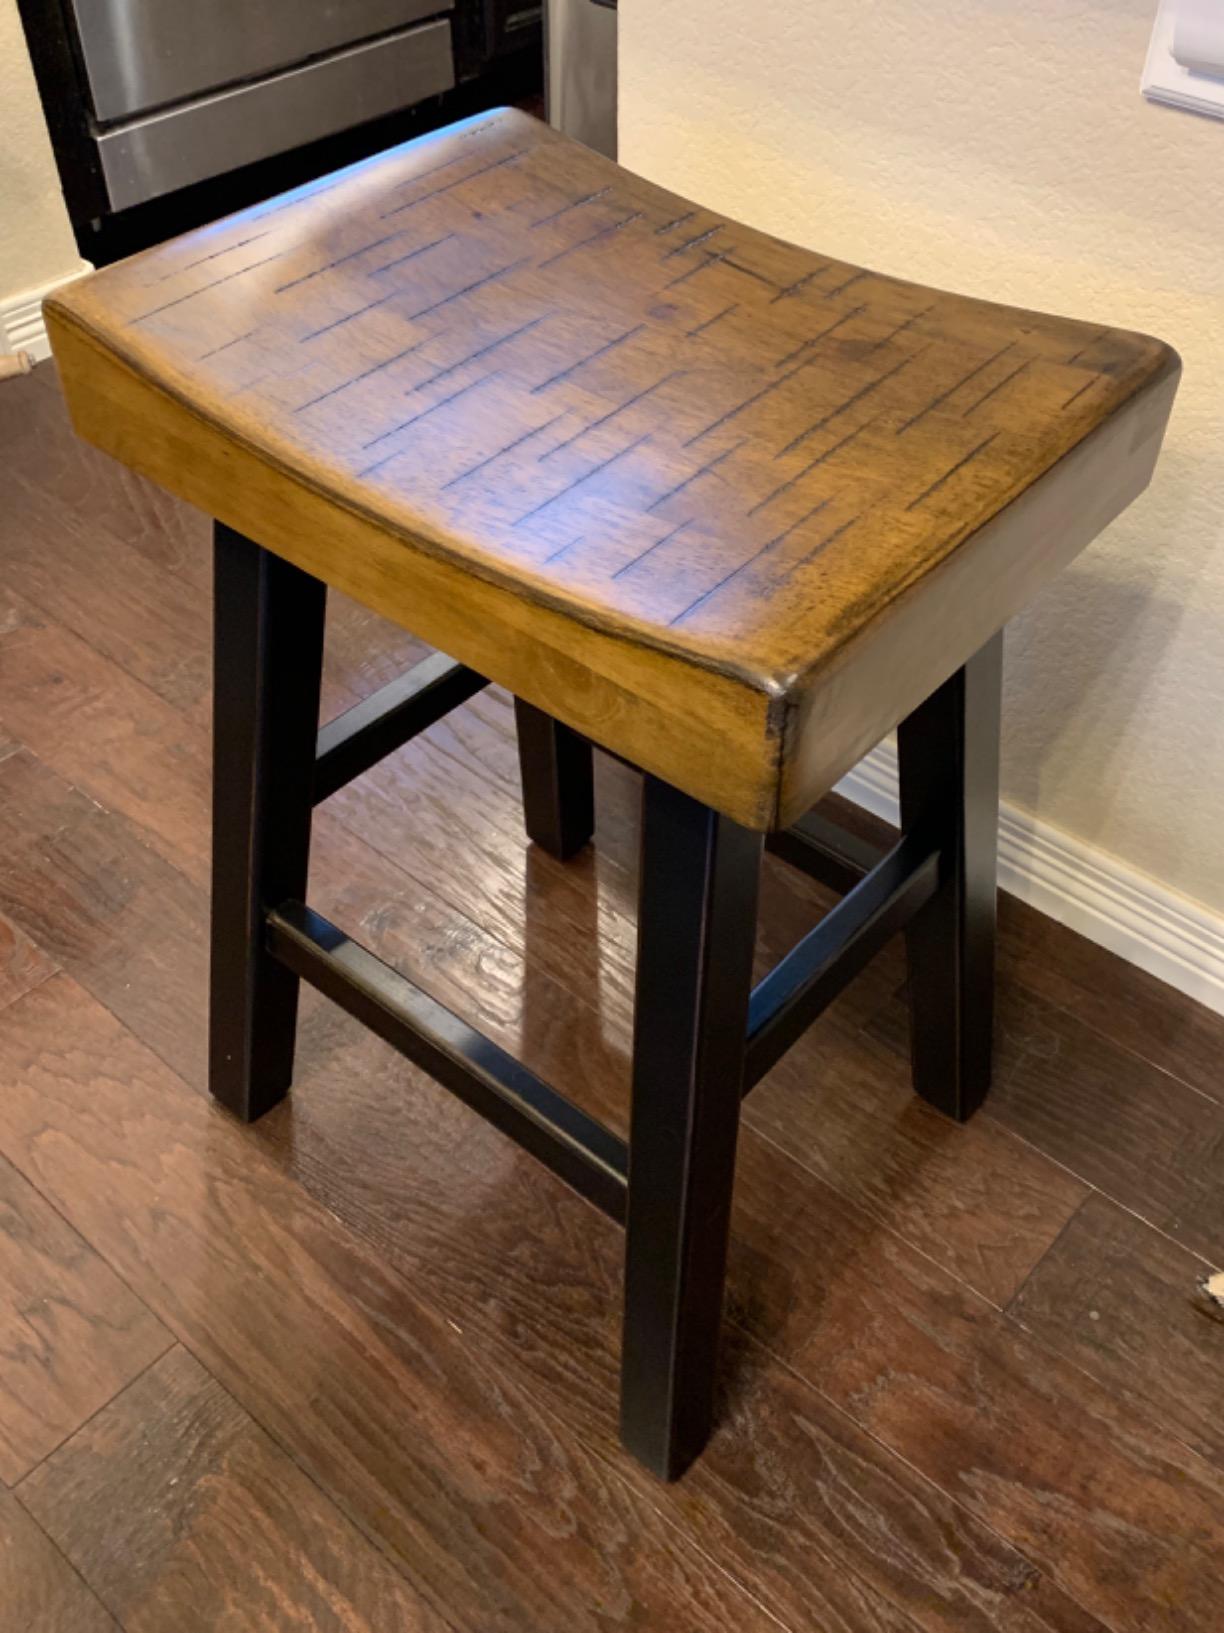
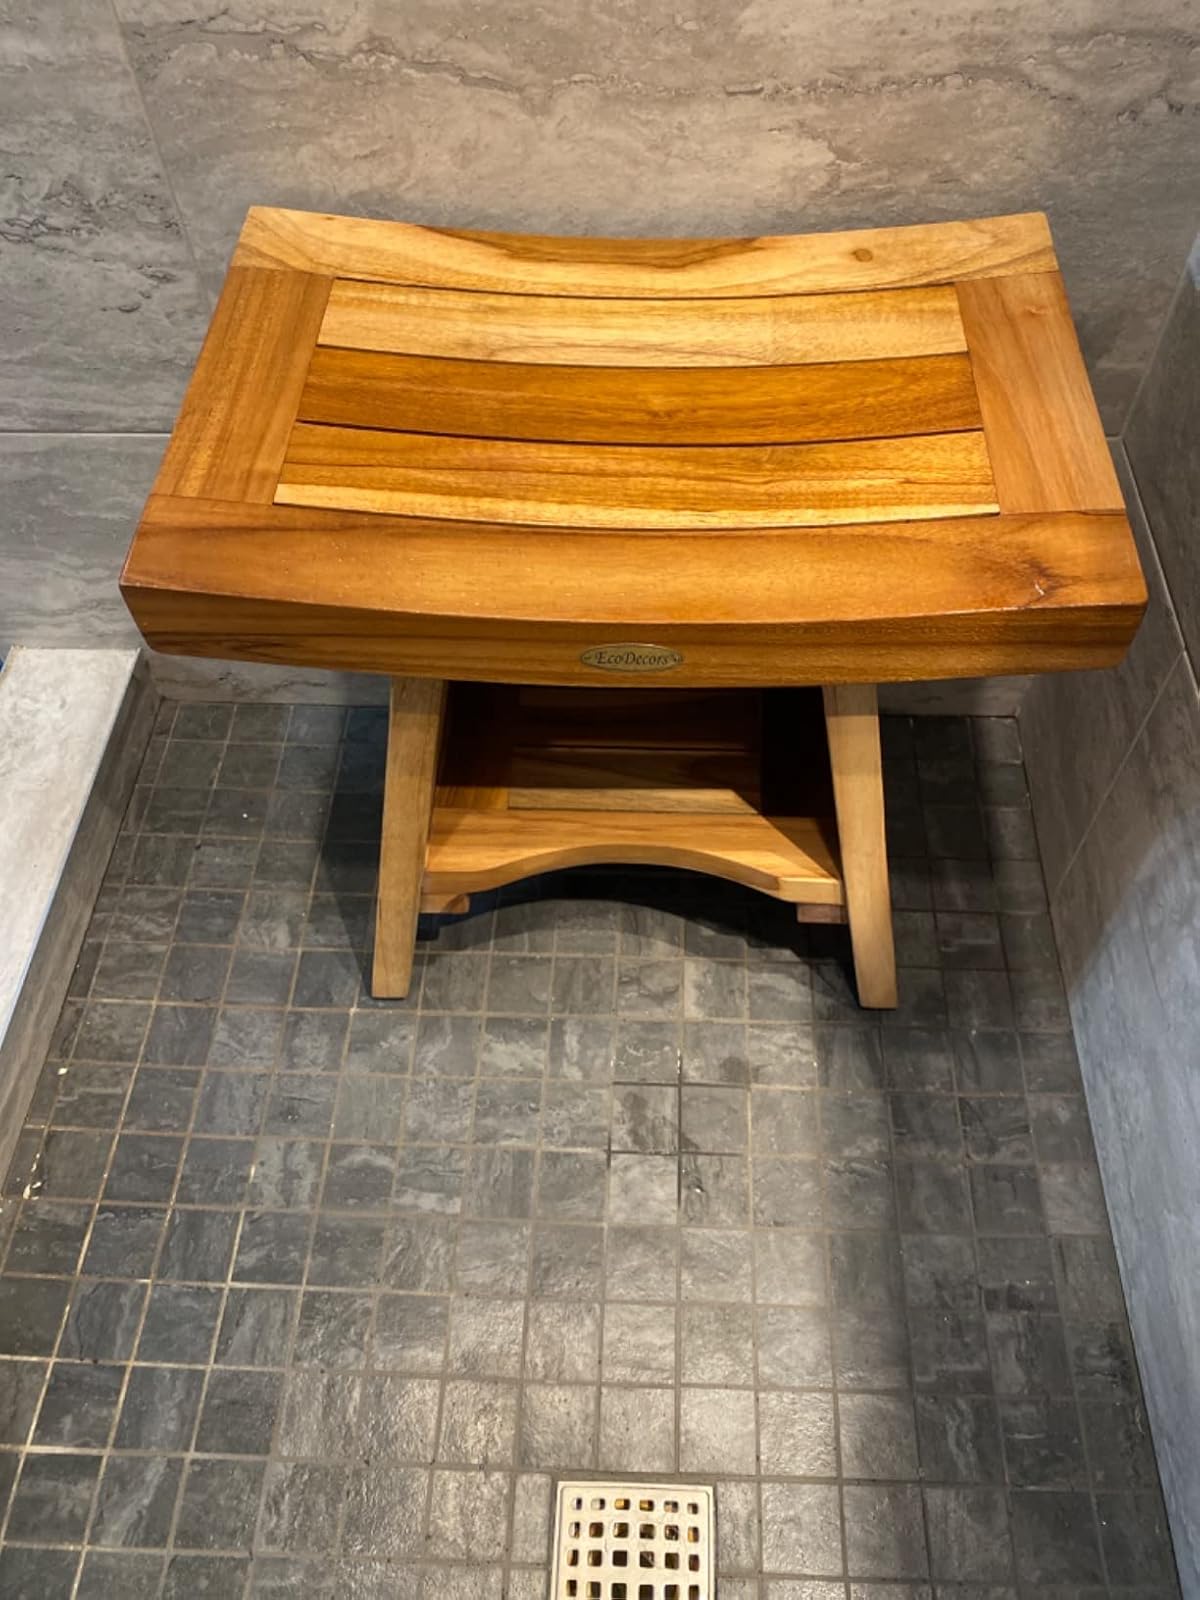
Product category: stool
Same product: no